Wallpaper

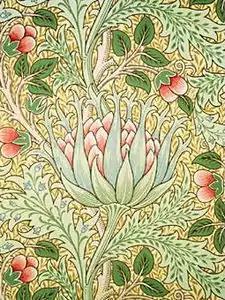
"Artichoke" wallpaper by Morris and Co, designed by John Henry Dearle

During the Napoleonic Wars, trade between Europe and Britain evaporated, resulting in the gradual decline of the wallpaper industry in Britain. However, the end of the war saw a massive demand in Europe for British goods which had been inaccessible during the wars, including cheap, colourful wallpaper. The development of steam-powered printing presses in Britain in 1813 allowed manufacturers to mass-produce wallpaper, reducing its price and so making it affordable to working-class people. Wallpaper enjoyed a huge boom in popularity in the nineteenth century, seen as a cheap and very effective way of brightening up cramped and dark rooms in working-class areas. It became almost the norm in most areas of middle-class homes, but remained relatively little used in public buildings and offices, with patterns generally being avoided in such locations. In the latter half of the century Lincrusta and Anaglypta, not strictly wallpapers, became popular competitors, especially below a dado rail. They could be painted and washed, and were a good deal tougher, though also more expensive.